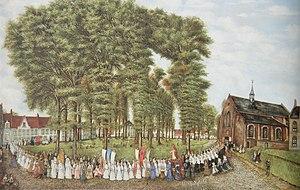
Le béguinage de Bruges est situé dans la partie méridionale du centre historique de Bruges, en Belgique. Il constitue encore aujourd’hui un espace clos que sépare de la ville un mur d'enceinte encore partiellement doublé de douves.